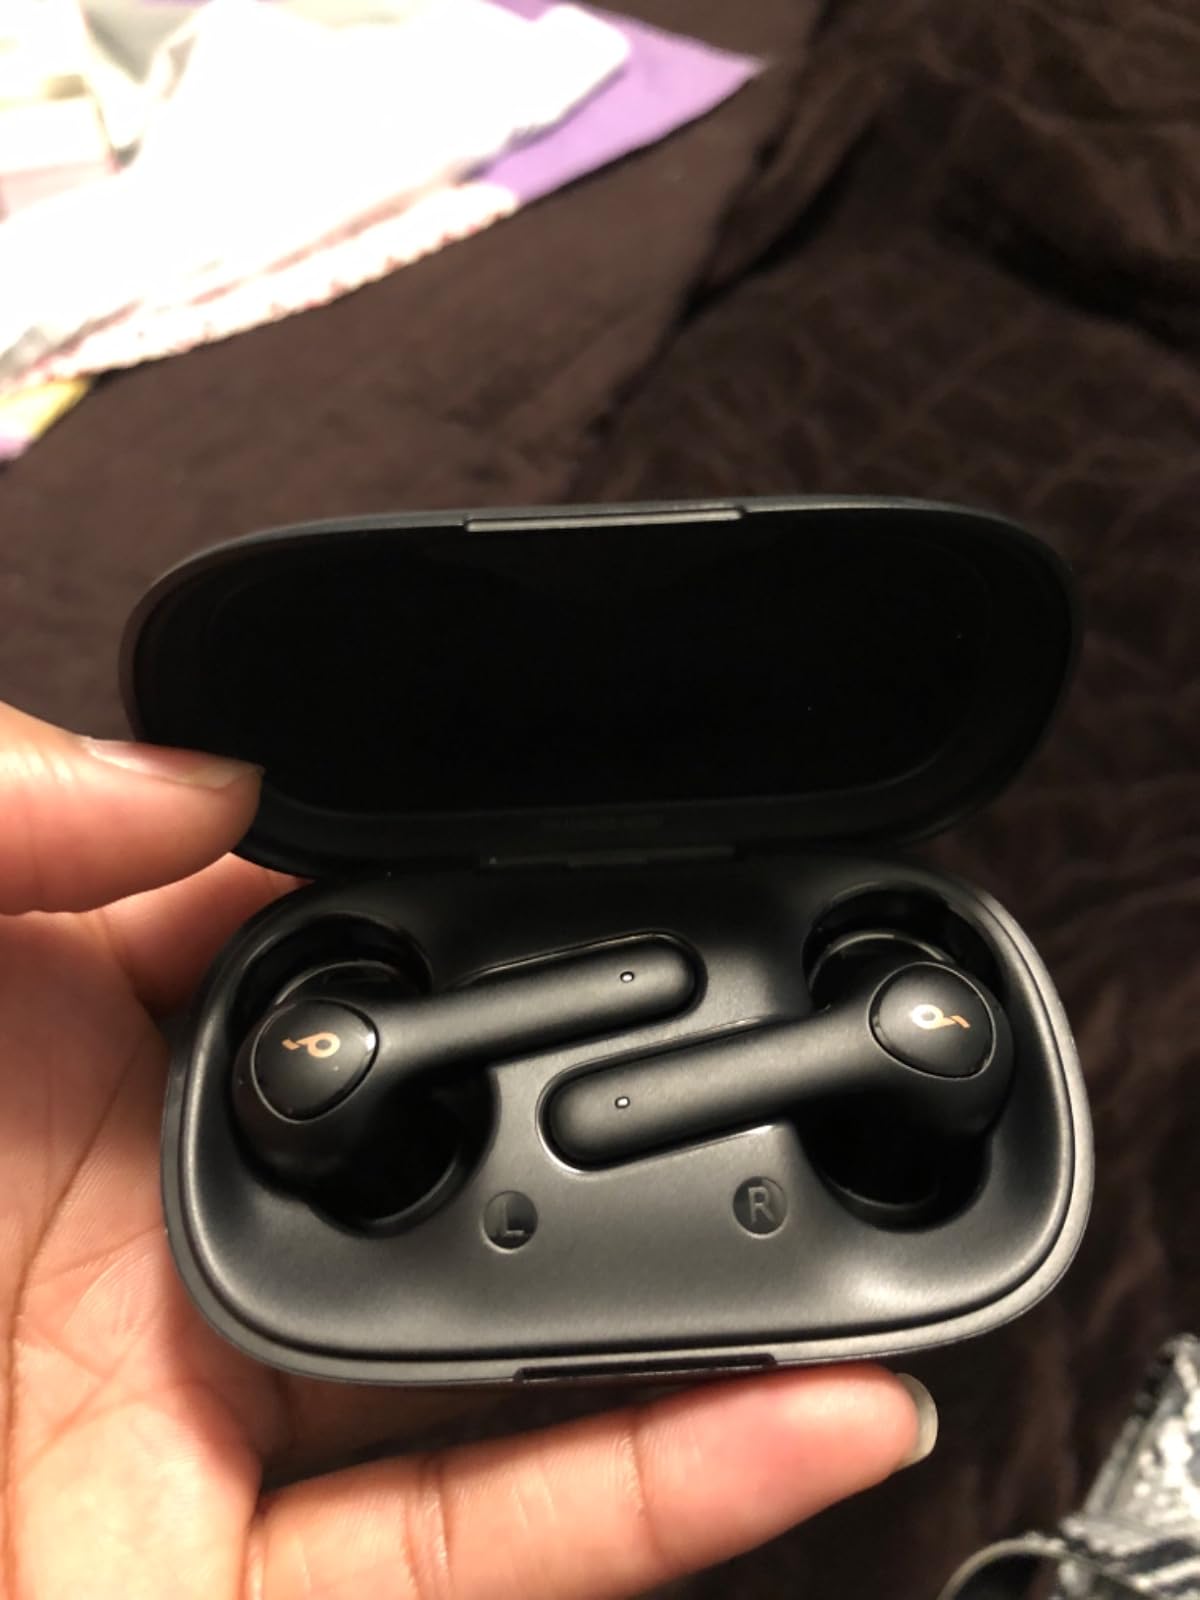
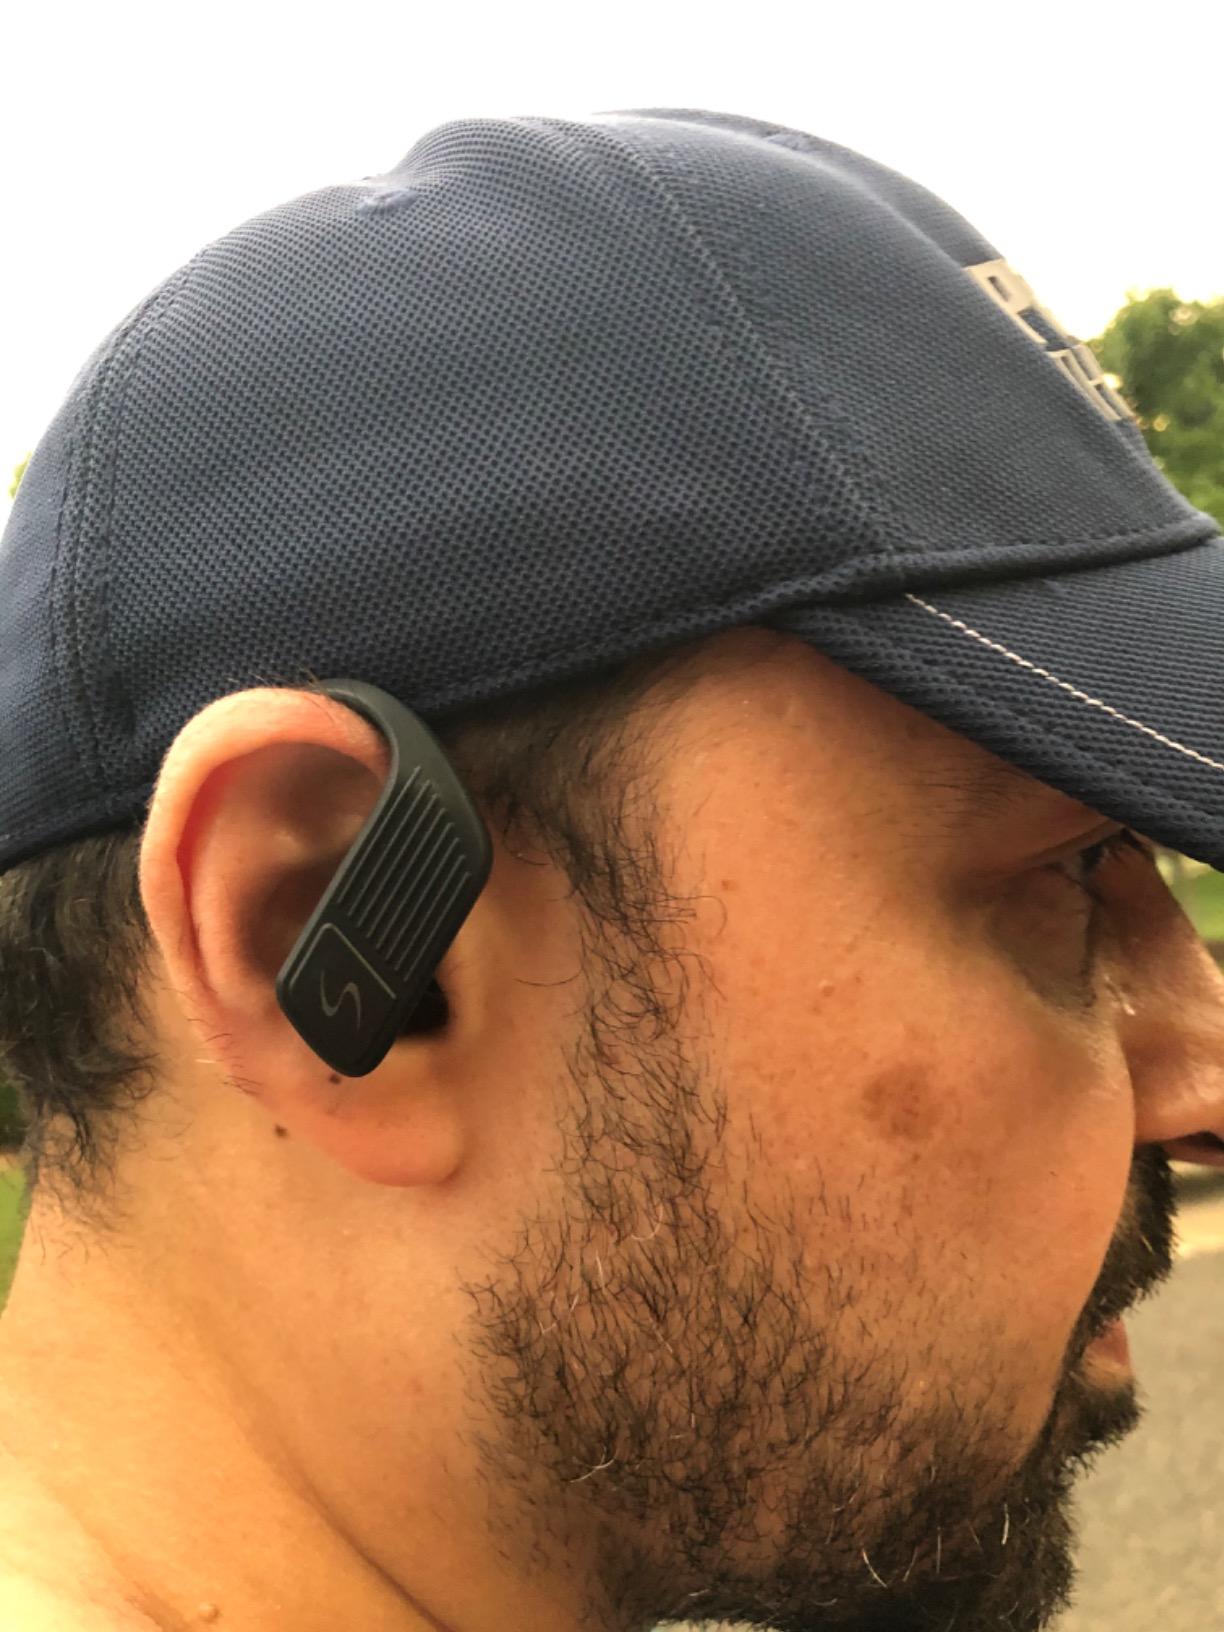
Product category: earbuds
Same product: no